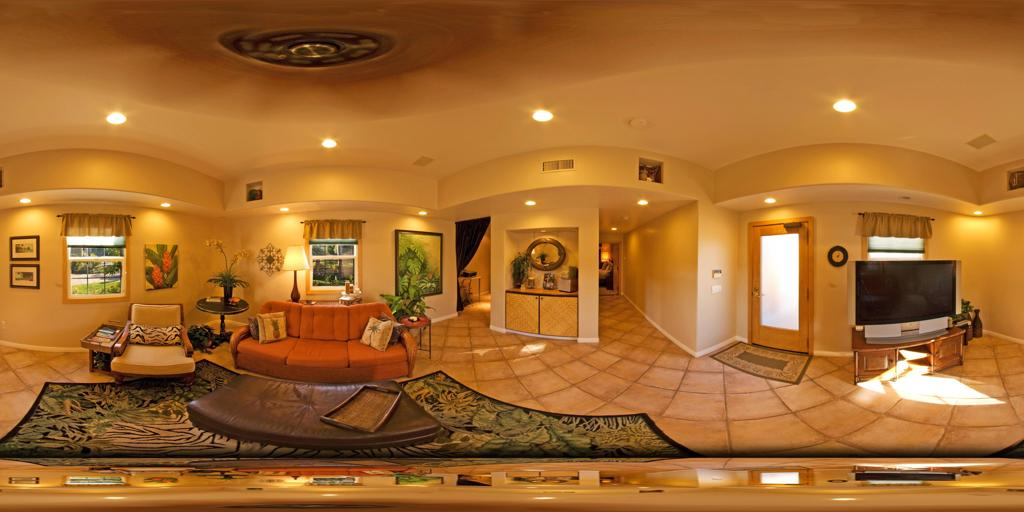
Referred object: the flat-screen TV by the door

Referred object: the orange sofa